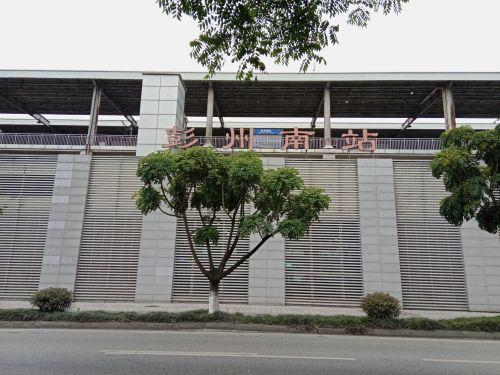
地标名称：彭州南站
所在城市：成都市·彭州市